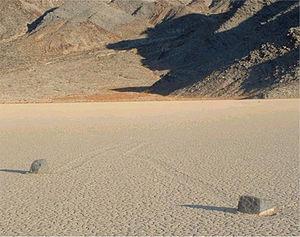
Rochers sur Racetrack Playa Italiano: Cottonwood Mountains, Playa, racetrack Polski: Wędrujące kamienie Racetrack Playa
Le parc national de la vallée de la Mort est situé à l'est de la Sierra Nevada, en Californie, et s'étend en partie sur le Nevada. Avec plus de 13 600 km², ce parc de zone aride, intégralement situé dans le désert des Mojaves, est l'un des plus grands parcs nationaux américains.
Les pierres mouvantes, qui pourraient également être nommées, pierres à voile, pierres glissantes, pierres marchantes, sont un phénomène géologique où des roches se déplacent et inscrivent de longues traces dans le fond d’une vallée lisse ceci sans intervention humaine ou animale. Le mouvement des roches se produit lorsque de larges plaques de glace de quelques millimètres d'épaisseur, flottant l’hiver dans un lac éphémère, commencent à se briser par beau temps. Gelés durant les froides nuits d’hiver, ces minces panneaux de glace flottants sont entraînés par le vent et poussent les rochers à une vitesse pouvant atteindre 5 mètres par minute.
En géomorphologie, l’érosion est le processus de dégradation et de transformation du relief, et donc des sols, roches, berges et littoraux qui est causé par tout agent externe.